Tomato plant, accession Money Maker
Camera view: tilt-top (135 deg); turntable rotation: 0 degrees
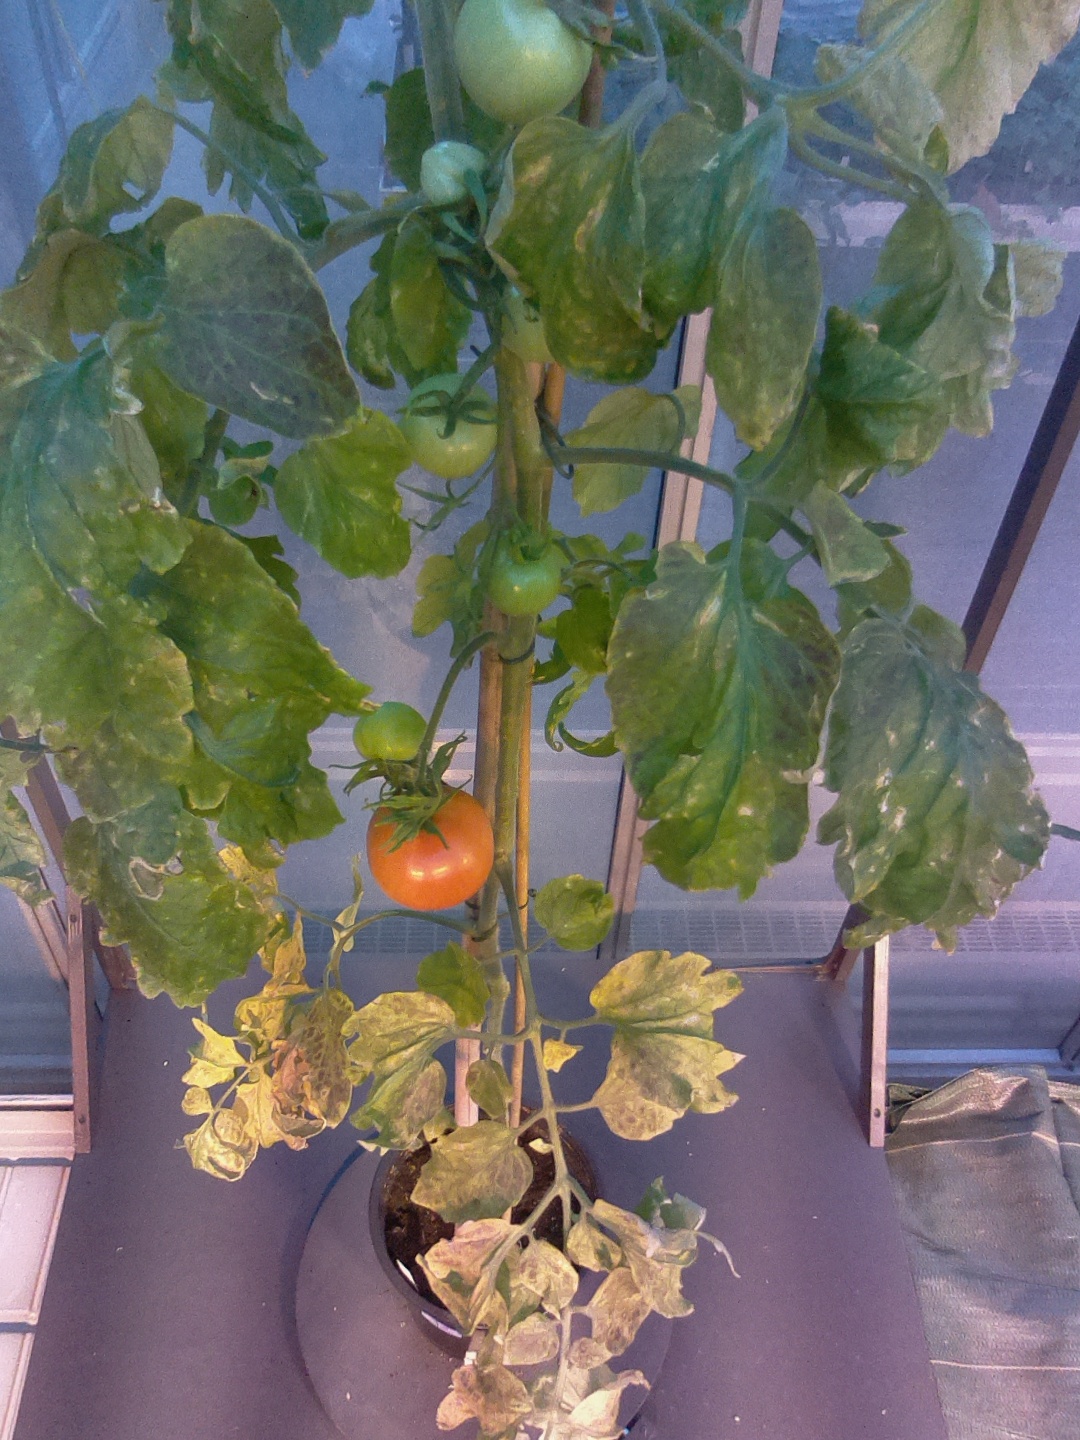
BBCH growth stage 80: fruits start showing typical ripe color (orange -> red)